Zlatý Bažant

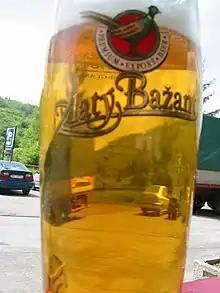
Zlatý Bažant

Zlatý Bažant (English: Golden Pheasant) is the most exported Slovak beer brand. It was founded in 1969 and is produced at its brewery in Hurbanovo. It was acquired by the Heineken International group in 1995 adding on to the group's repertoire of over 170 beer brands from 125 breweries in 70 countries.